Maquinna

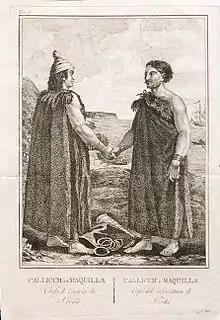
Callicum and Maquinna from the Italian translation of John Meares' "Voyages" (Naples 1796)

The Spanish settlement and fort were abandoned at the end of 1789 and rebuilt one year later, in 1790, by Francisco de Eliza and Pere d'Alberní i Teixidor. Both were abandoned in 1795 after the third Nootka Convention came into force. Maquinna and his people reoccupied their coastal village.